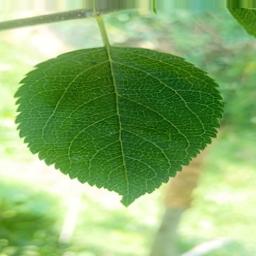
Label: Healthy